Poliziotteschi

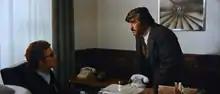
"What Have They Done to Your Daughters?" by Massimo Dallamano (1974)

With directors such as Fernando Di Leo and Umberto Lenzi and actors such as Maurizio Merli and Tomas Milian, "poliziotteschi" films became popular in the mid-1970s after the decline of Spaghetti Westerns and Eurospy genres. The subgenre lost its mainstream popularity in the late 1970s as Italian erotic comedy and horror films started topping the Italian box office.